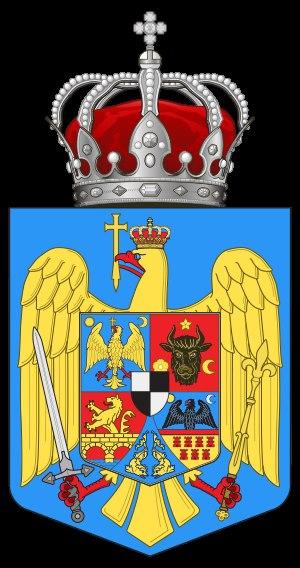
La maison de Hohenzollern-Sigmaringen est le rameau cadet de la branche aînée, catholique, de la famille des Hohenzollern, divisé à son tour en deux branches, une aînée à la tête de laquelle se trouve à ce jour le prince Charles Frédéric de Hohenzollern, puis une branche cadette qui régna en Roumanie et dont subsistent deux rameaux : le rameau aîné de Paul de Roumanie, et le rameau cadet et anciennement régnant de son oncle, l'ex-roi Michel Iᵉʳ.